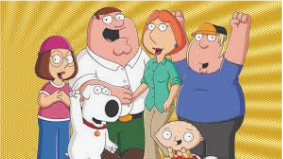
Portrait style: Cartoon Portrait